Ancestor veneration in China

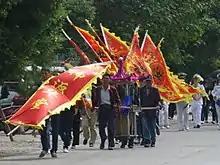
A funeral procession in Zhejiang province

Funerals are considered to be a part of the normal process of family life, serving as a cornerstone in inter-generational traditions. The primary goals, regardless of religious beliefs, are to demonstrate obeisance and provide comfort for the deceased. Other goals include: to protect the descendants of the deceased from malevolent spirits and to ensure the proper separation and direction of the deceased's soul into the afterlife.